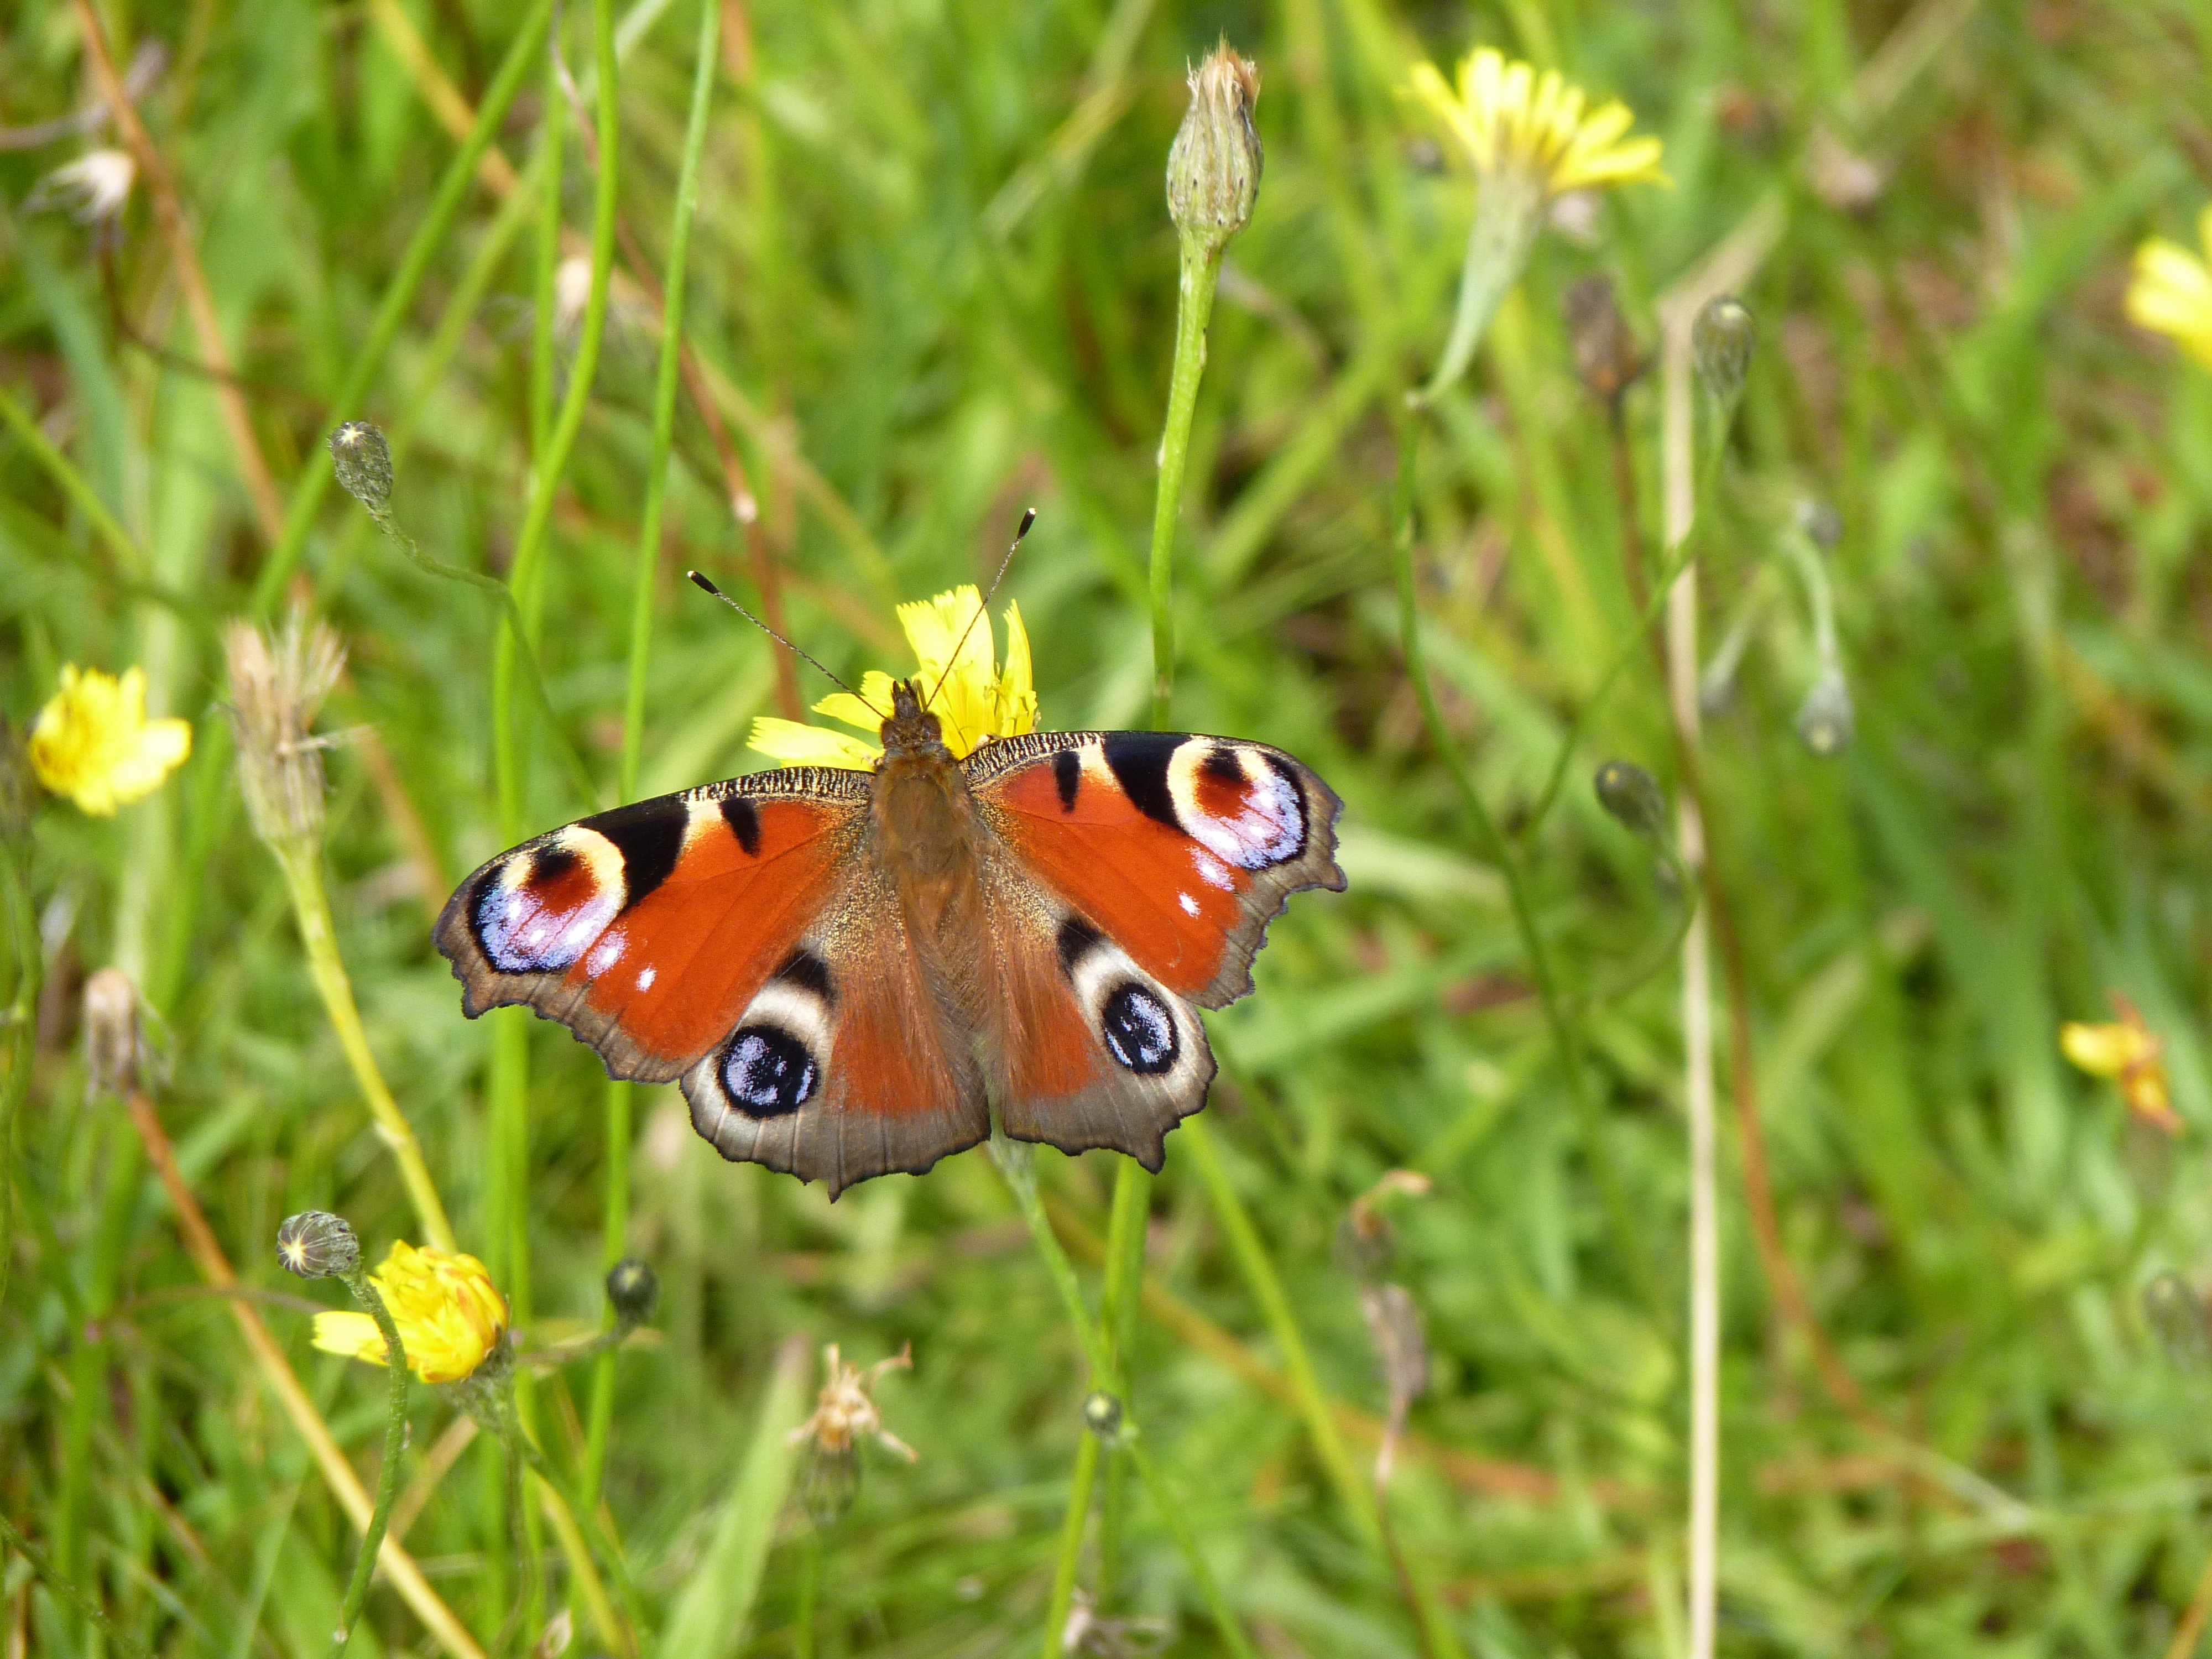
nature, grass, meadow, prairie, flower, summer, wildlife, insect, butterfly, fauna, ladybird, invertebrate, macro photography, arthropod, peacock butterfly, moths and butterflies, lycaenid